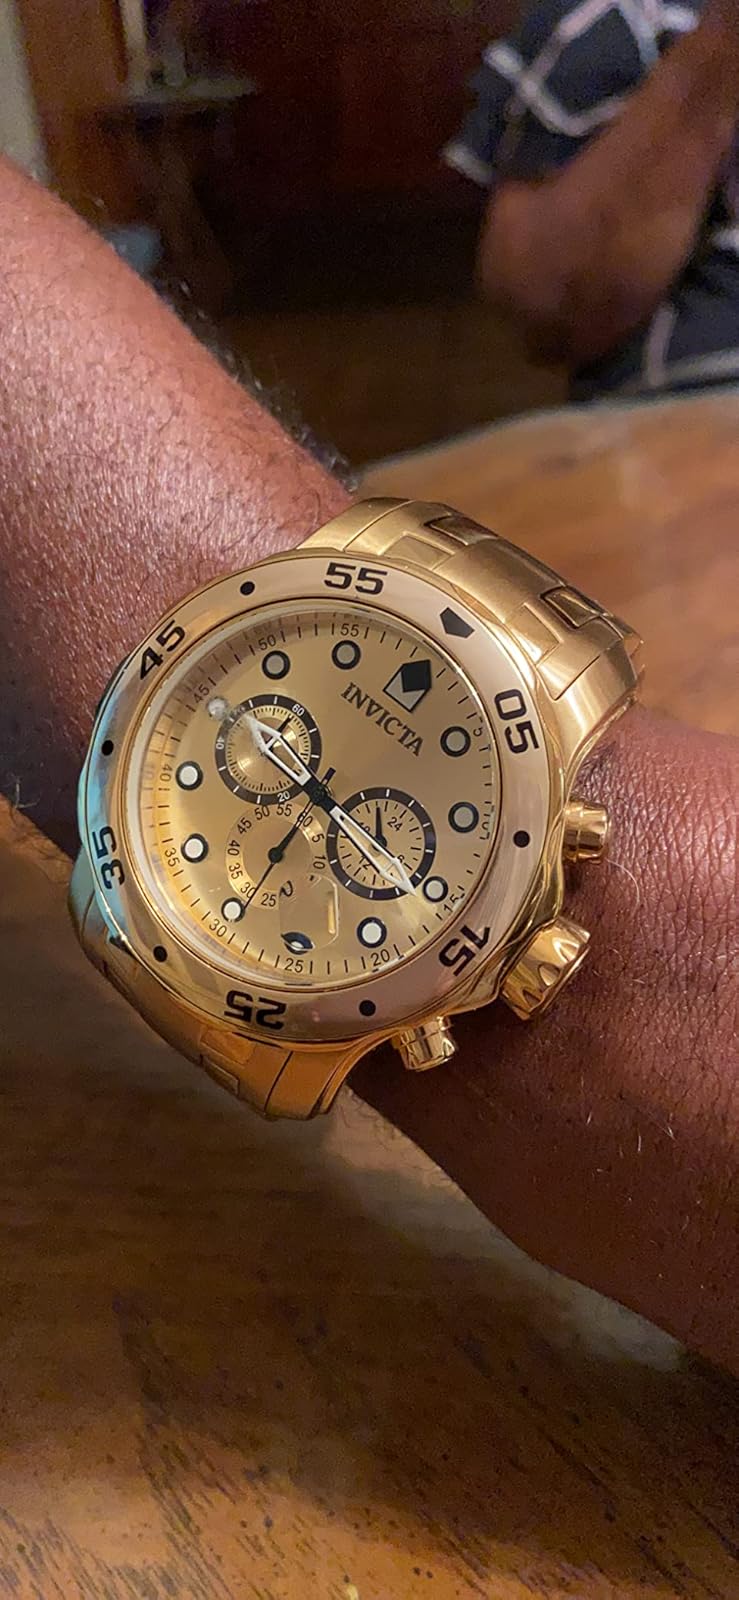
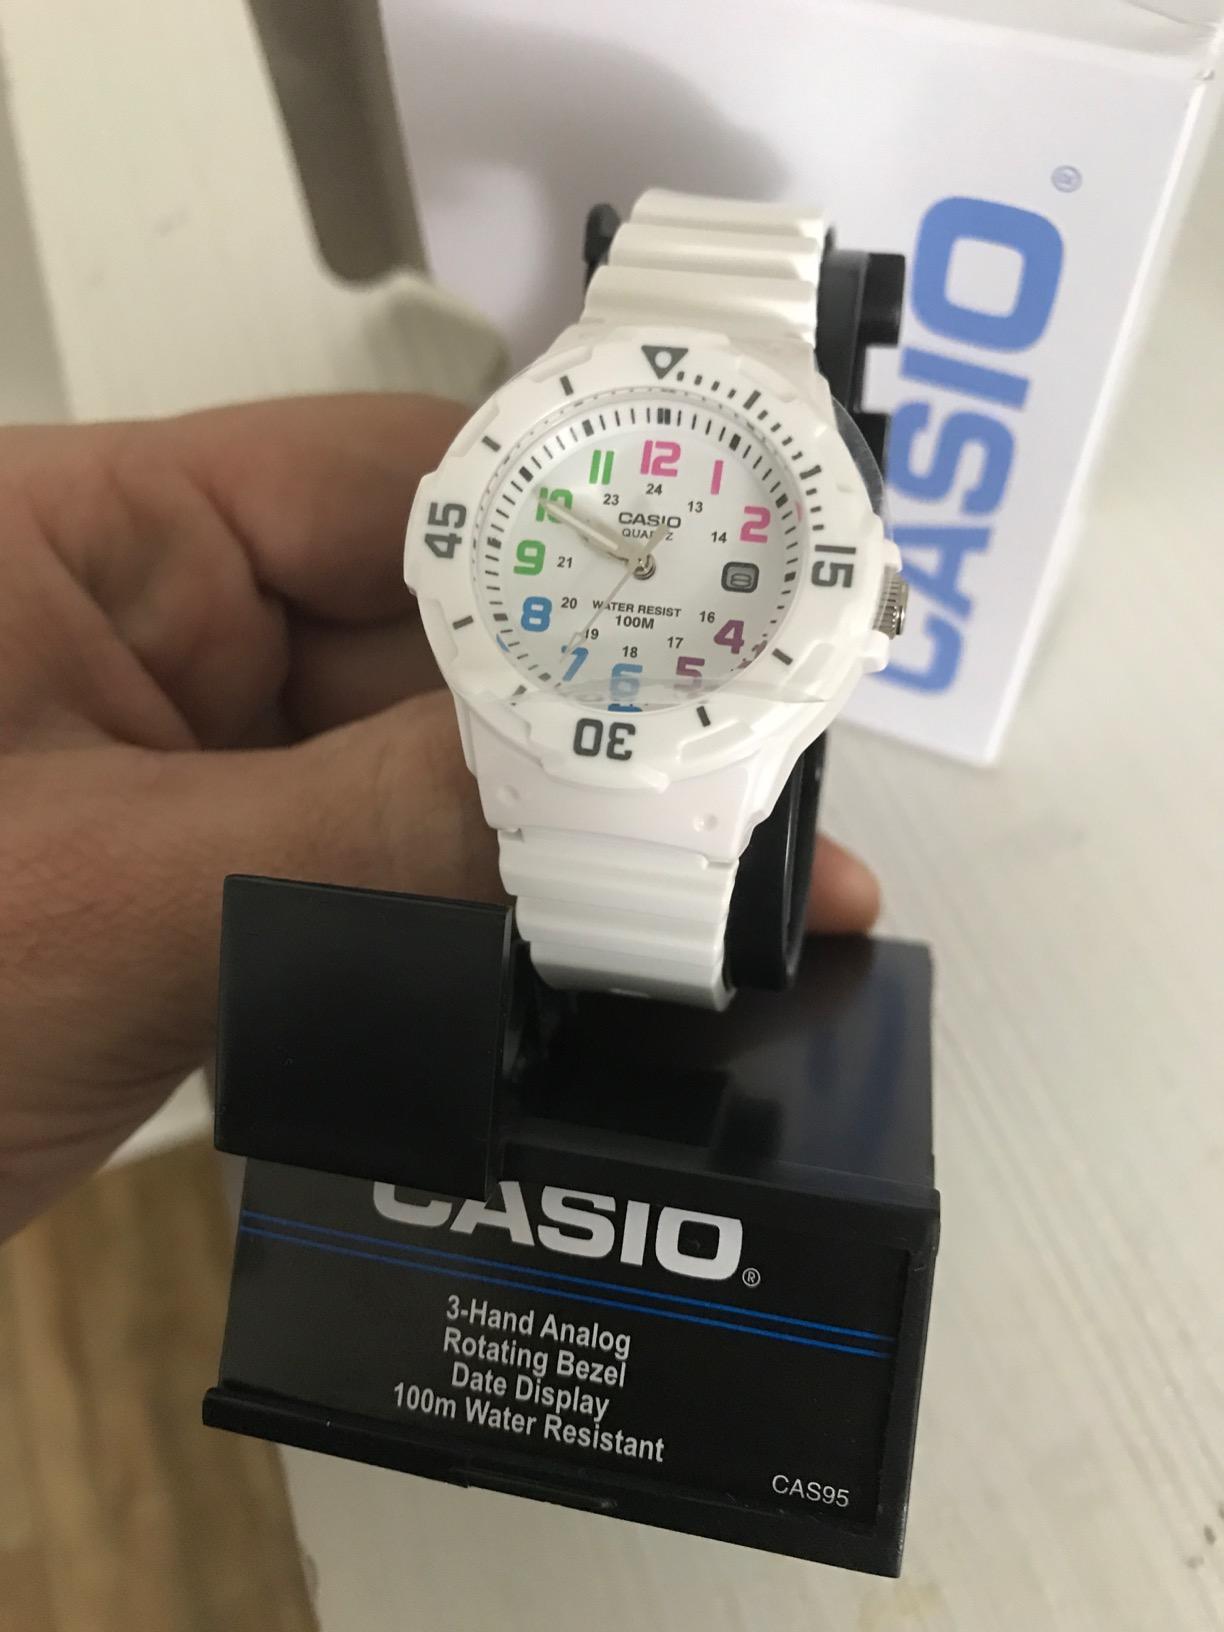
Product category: accessories_watch
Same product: no